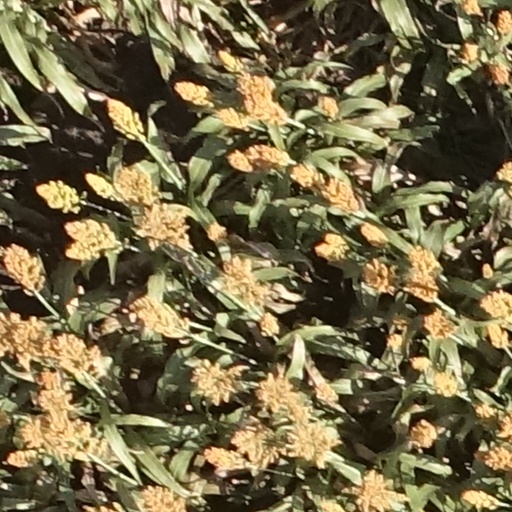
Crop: sorghum